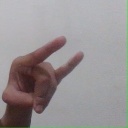
अक्षर: च